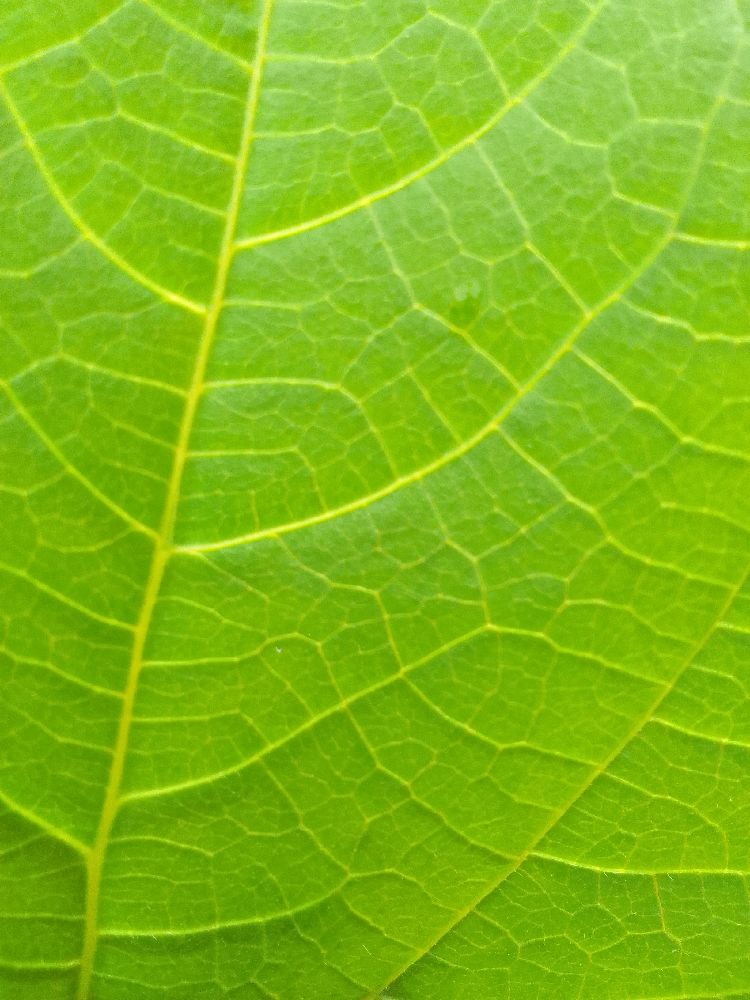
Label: healthy